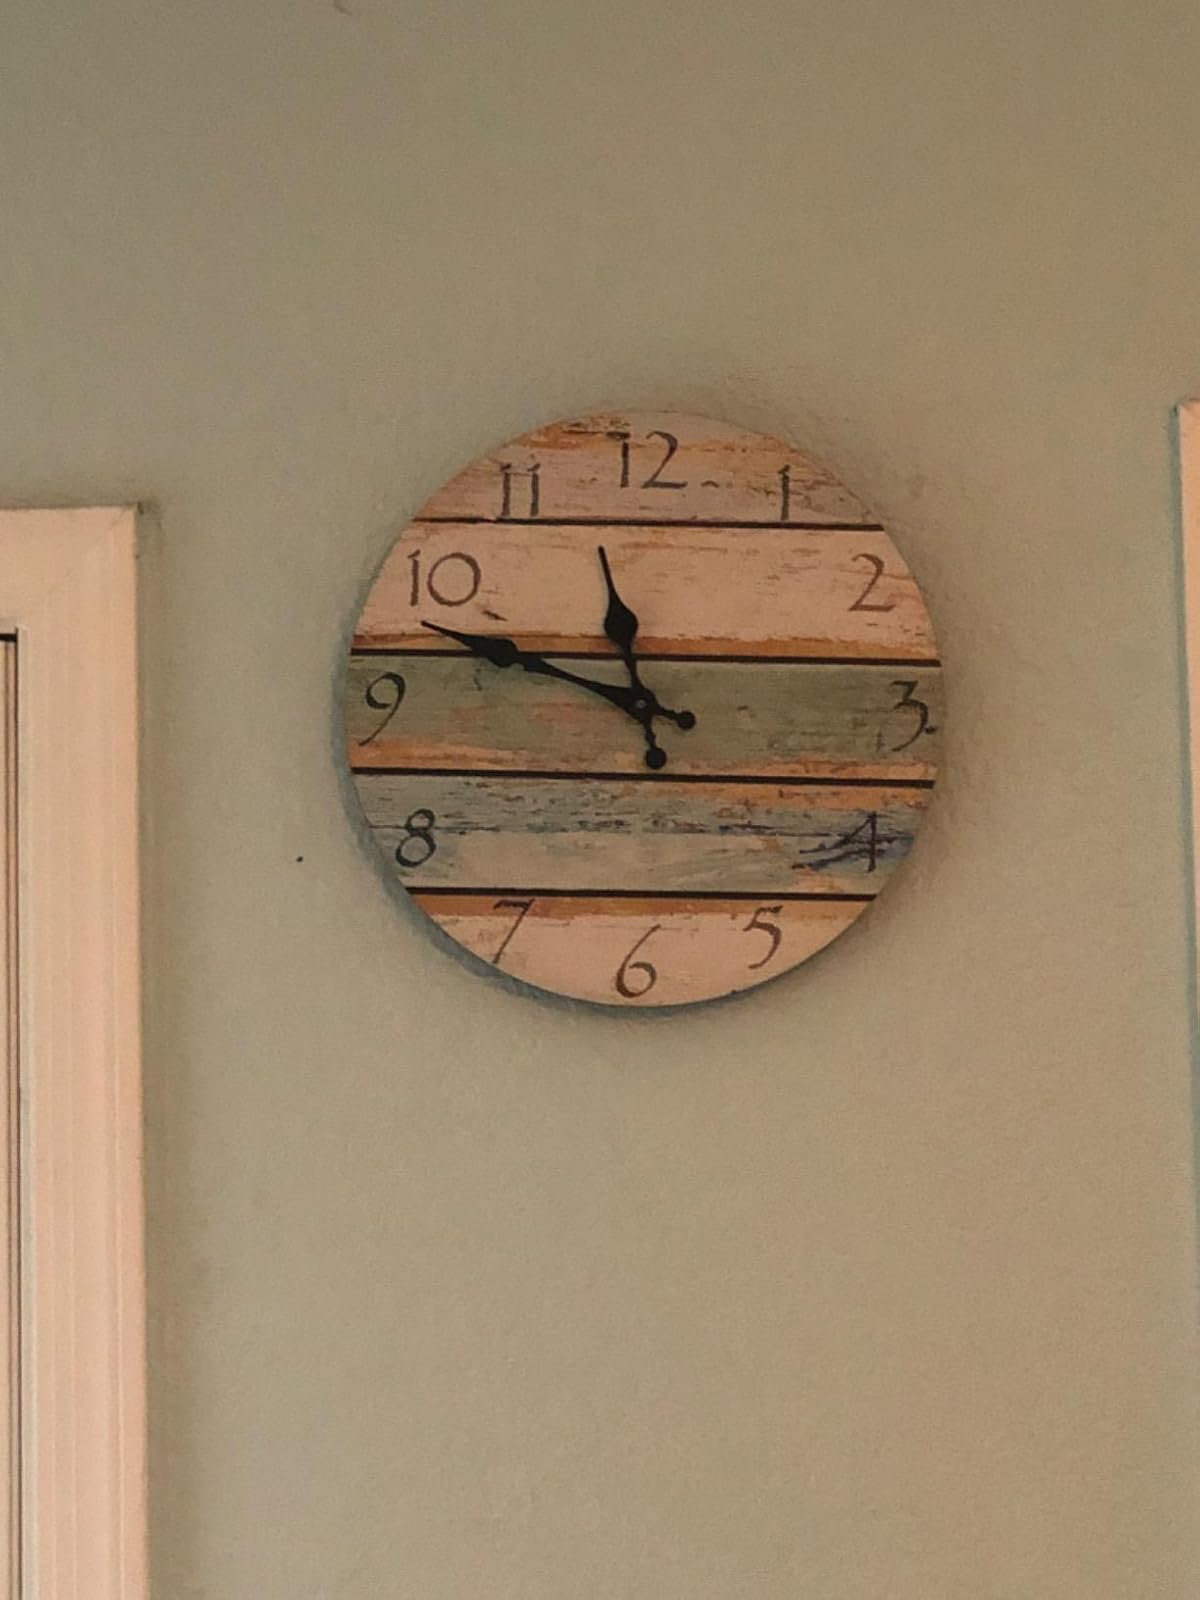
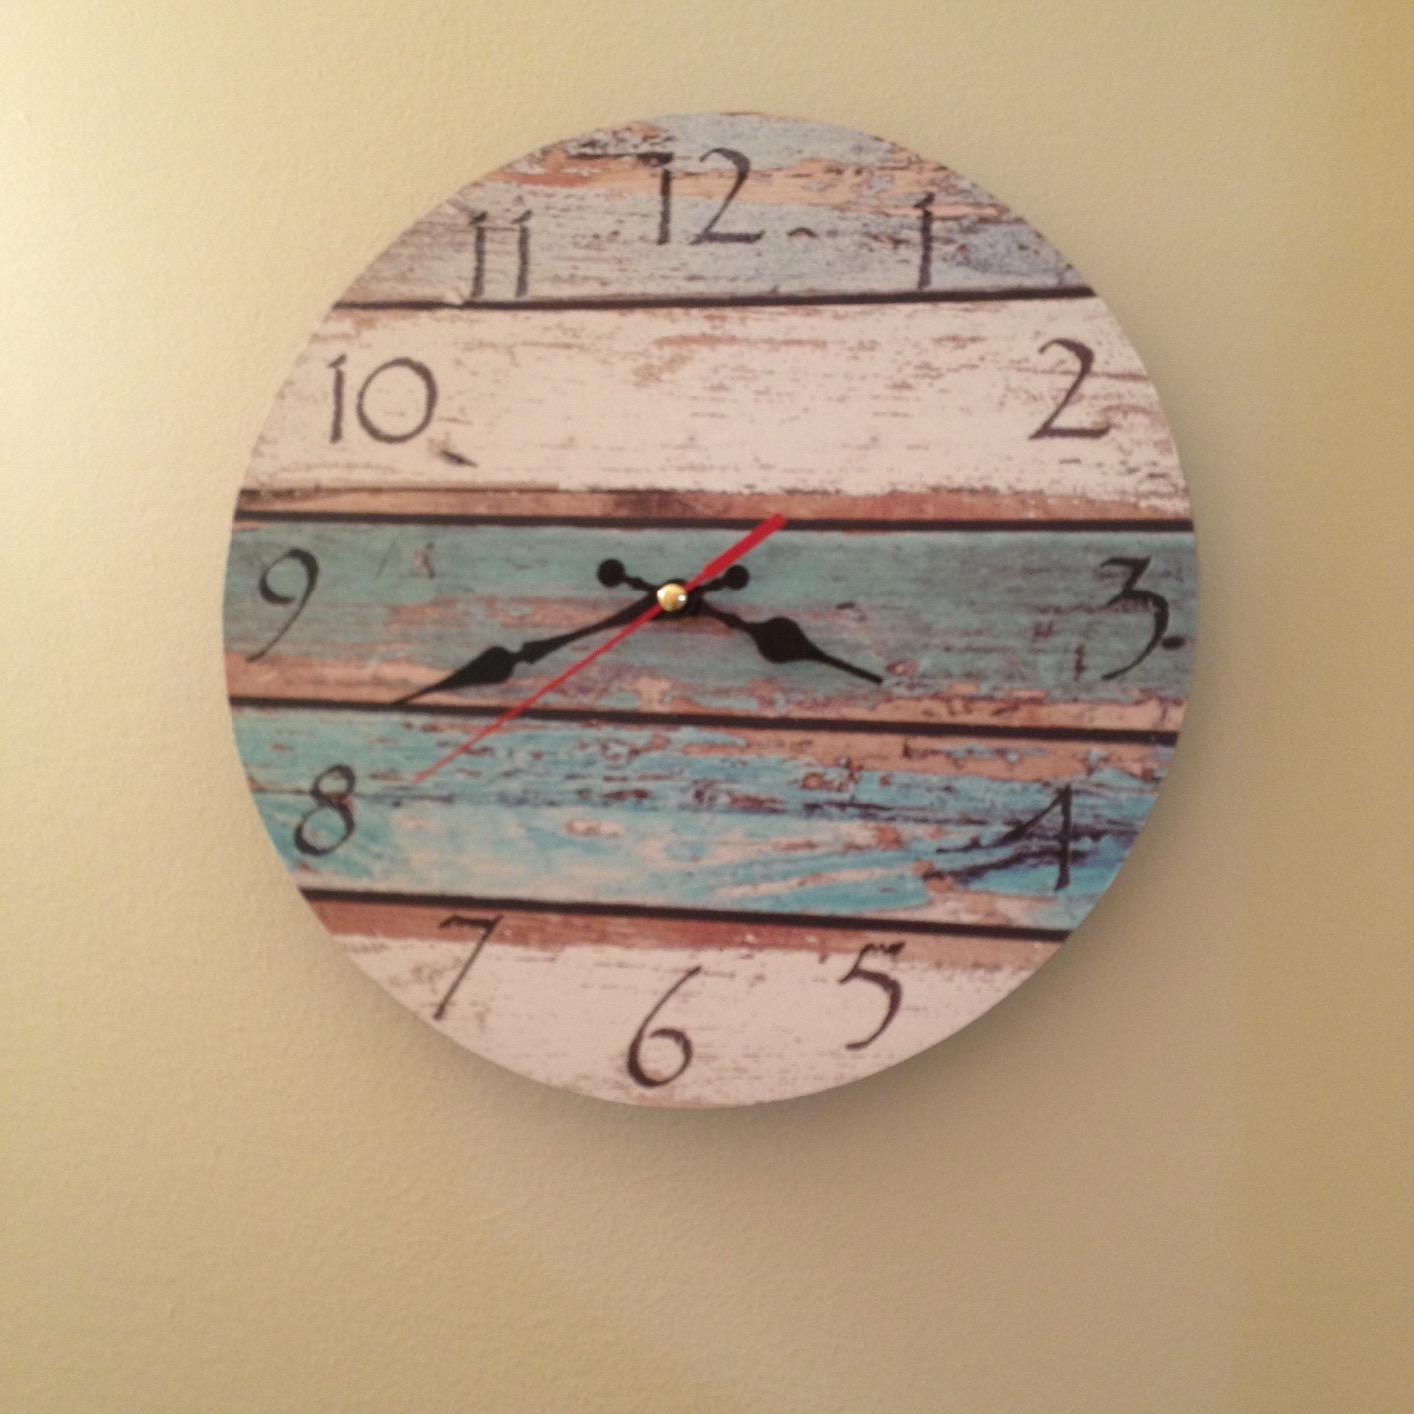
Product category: clock
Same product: yes